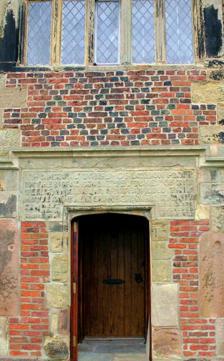
Building: Carr House, Bretherton
Country: United Kingdom
Year built: 1613
Listed building in the North Carr House Carr House Porch, with the inscription above the door Location within the Borough of Chorley General information Architectural style Jacobean Town or city Bretherton Country England Coordinates 53°41′13″N 2°48′54″W / 53.6869°N 2.8150°W / 53.6869; -2.8150 Construction started 1613 Client Thomas Stone Technical details Structural system Brick Listed Building – Grade II* Designated 22 October 1952 Reference no. 1163160 Carr House is a 17th-century house within the Bank Hall Estate, half-way between the villages of Tarleton and Much Hoole at the extreme north-west of the village of Bretherton , Lancashire , England. The building faces south to the Bretherton road, from which it stands back some distance, and has a foreyard inclosed on the west side by farm buildings. The Stone family Carr House is the ancestral home of the Stone Family. The house was built in 1613 by Thomas Stone, a haberdasher from London, and his brother Andrew, a merchant from Amsterdam. The local church of St. Michael was built in 1628 and was a gift to the people of the local villages of Croston , Much Hoole and Bretherton by Thomas and Andrew, who also built a manor house for the rector of St Michael's. John gave the church its font and his wife donated the silver goblets and plate that are still used in the church today for communion. Andrew shipped goods to England via Hoole and Richard Stone imported Irish panel boards and timber in 1604 for the Shuttleworth family, who were then building Gawthorpe Hall , with 1,000 pieces, storing them till needed in Hoole's tithe barn. Architecture The house was built in 1613 and has two wings to each side of a central porch. The building is built of red bricks which have weathered over the centuries to give a pleasant warm colour, [ according to whom? ] with a blue-brick diaper pattern similar to work of the same period at Bank Hall , Hoole Church and Rufford Old Hall , with stone quoins of irregular length. Externally the building has not been altered very much since construction as all the old stone mullioned windows remain as they are, therefore the brick work is unaltered. Blue slates cover the roof instead of the usual stone slabs which can be found on most of the old brick houses in Lancashire from this time period. The porch is the main feature of the front, being centrally situated, and rising to the third-story attic space. There are ten windows on the front facade, four on the ground floor, five on the first, and one in the attic, with hood moulds; all have four panes of leaded glass, except those over the porch, which have five. Between the upper and lower windows are four vertical cuts in the brickwork which are now filled in with plaster/cement; the history behind them is said to have been a partial evasion of the window tax , the argument being that the upper and lower windows are connected, therefore counting as one. An inscription in raised letters on the stone head of the doorway reads: Thomas Stones of London haberdasher and Andrewe Stones of Amsterdam merchant hath builded this howse of their owne charges and giveth the same unto their brother John Stones: Ano domni 1613. Laus. The inscription is curiously divided towards the end by the head of the doorway breaking into it. The walls of the upper rooms are stated to have been formerly panelled in oak, but the panelling is said to have been removed to Bank Hall in 1832 when that building was renovated. An important feature of the house is a rare cage newel staircase; four inner newel posts rise to the full height of the stairwell without interruption. Jeremiah Horrocks It is commonly said that Jeremiah Horrocks made his observation of the transit of Venus, 24 Nov. 1639, from the room above the porch while living at Carr House as the guest and lodger of Mr. Stone. It is also believed that Jeremiah Horrocks was the tutor to the Stone family's children. Dolls Museum Carr House was once home to a Dolls Museum that housed the Barry Elder Collection. The collection is now in the Judges' Lodgings Museum in Lancaster. The building is a private residence again. See also Grade II* listed buildings in Lancashire Listed buildings in Bretherton References